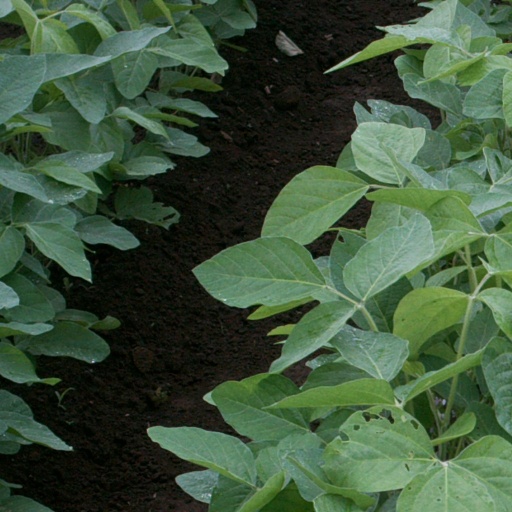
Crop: soybean